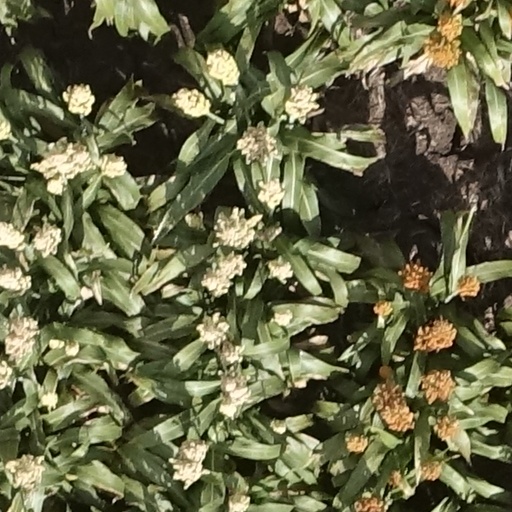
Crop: sorghum